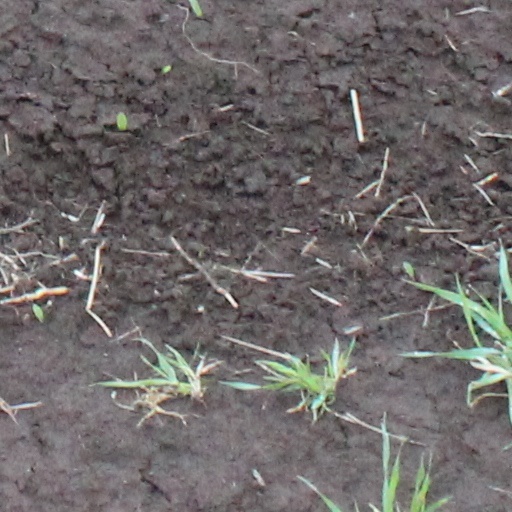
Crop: wheat